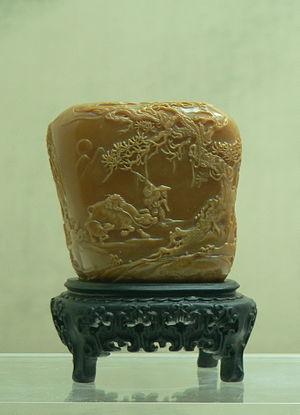
La gravure des sceaux est un art traditionnel chinois, qui s'est répandu en Extrême-Orient.